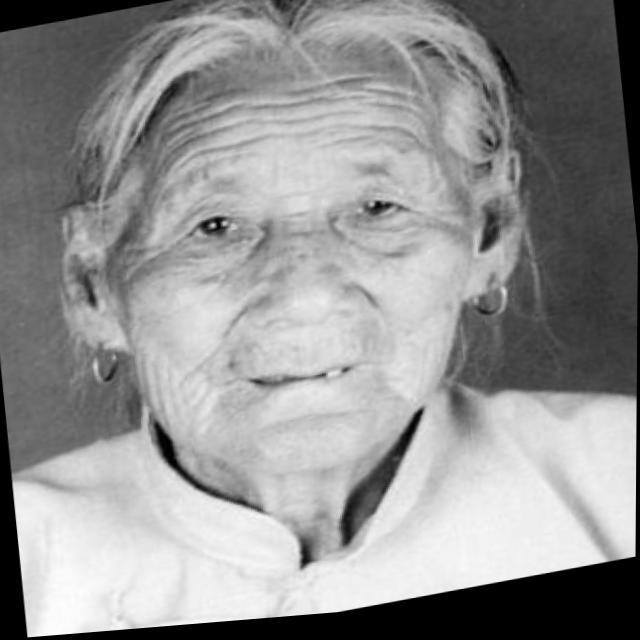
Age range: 65+